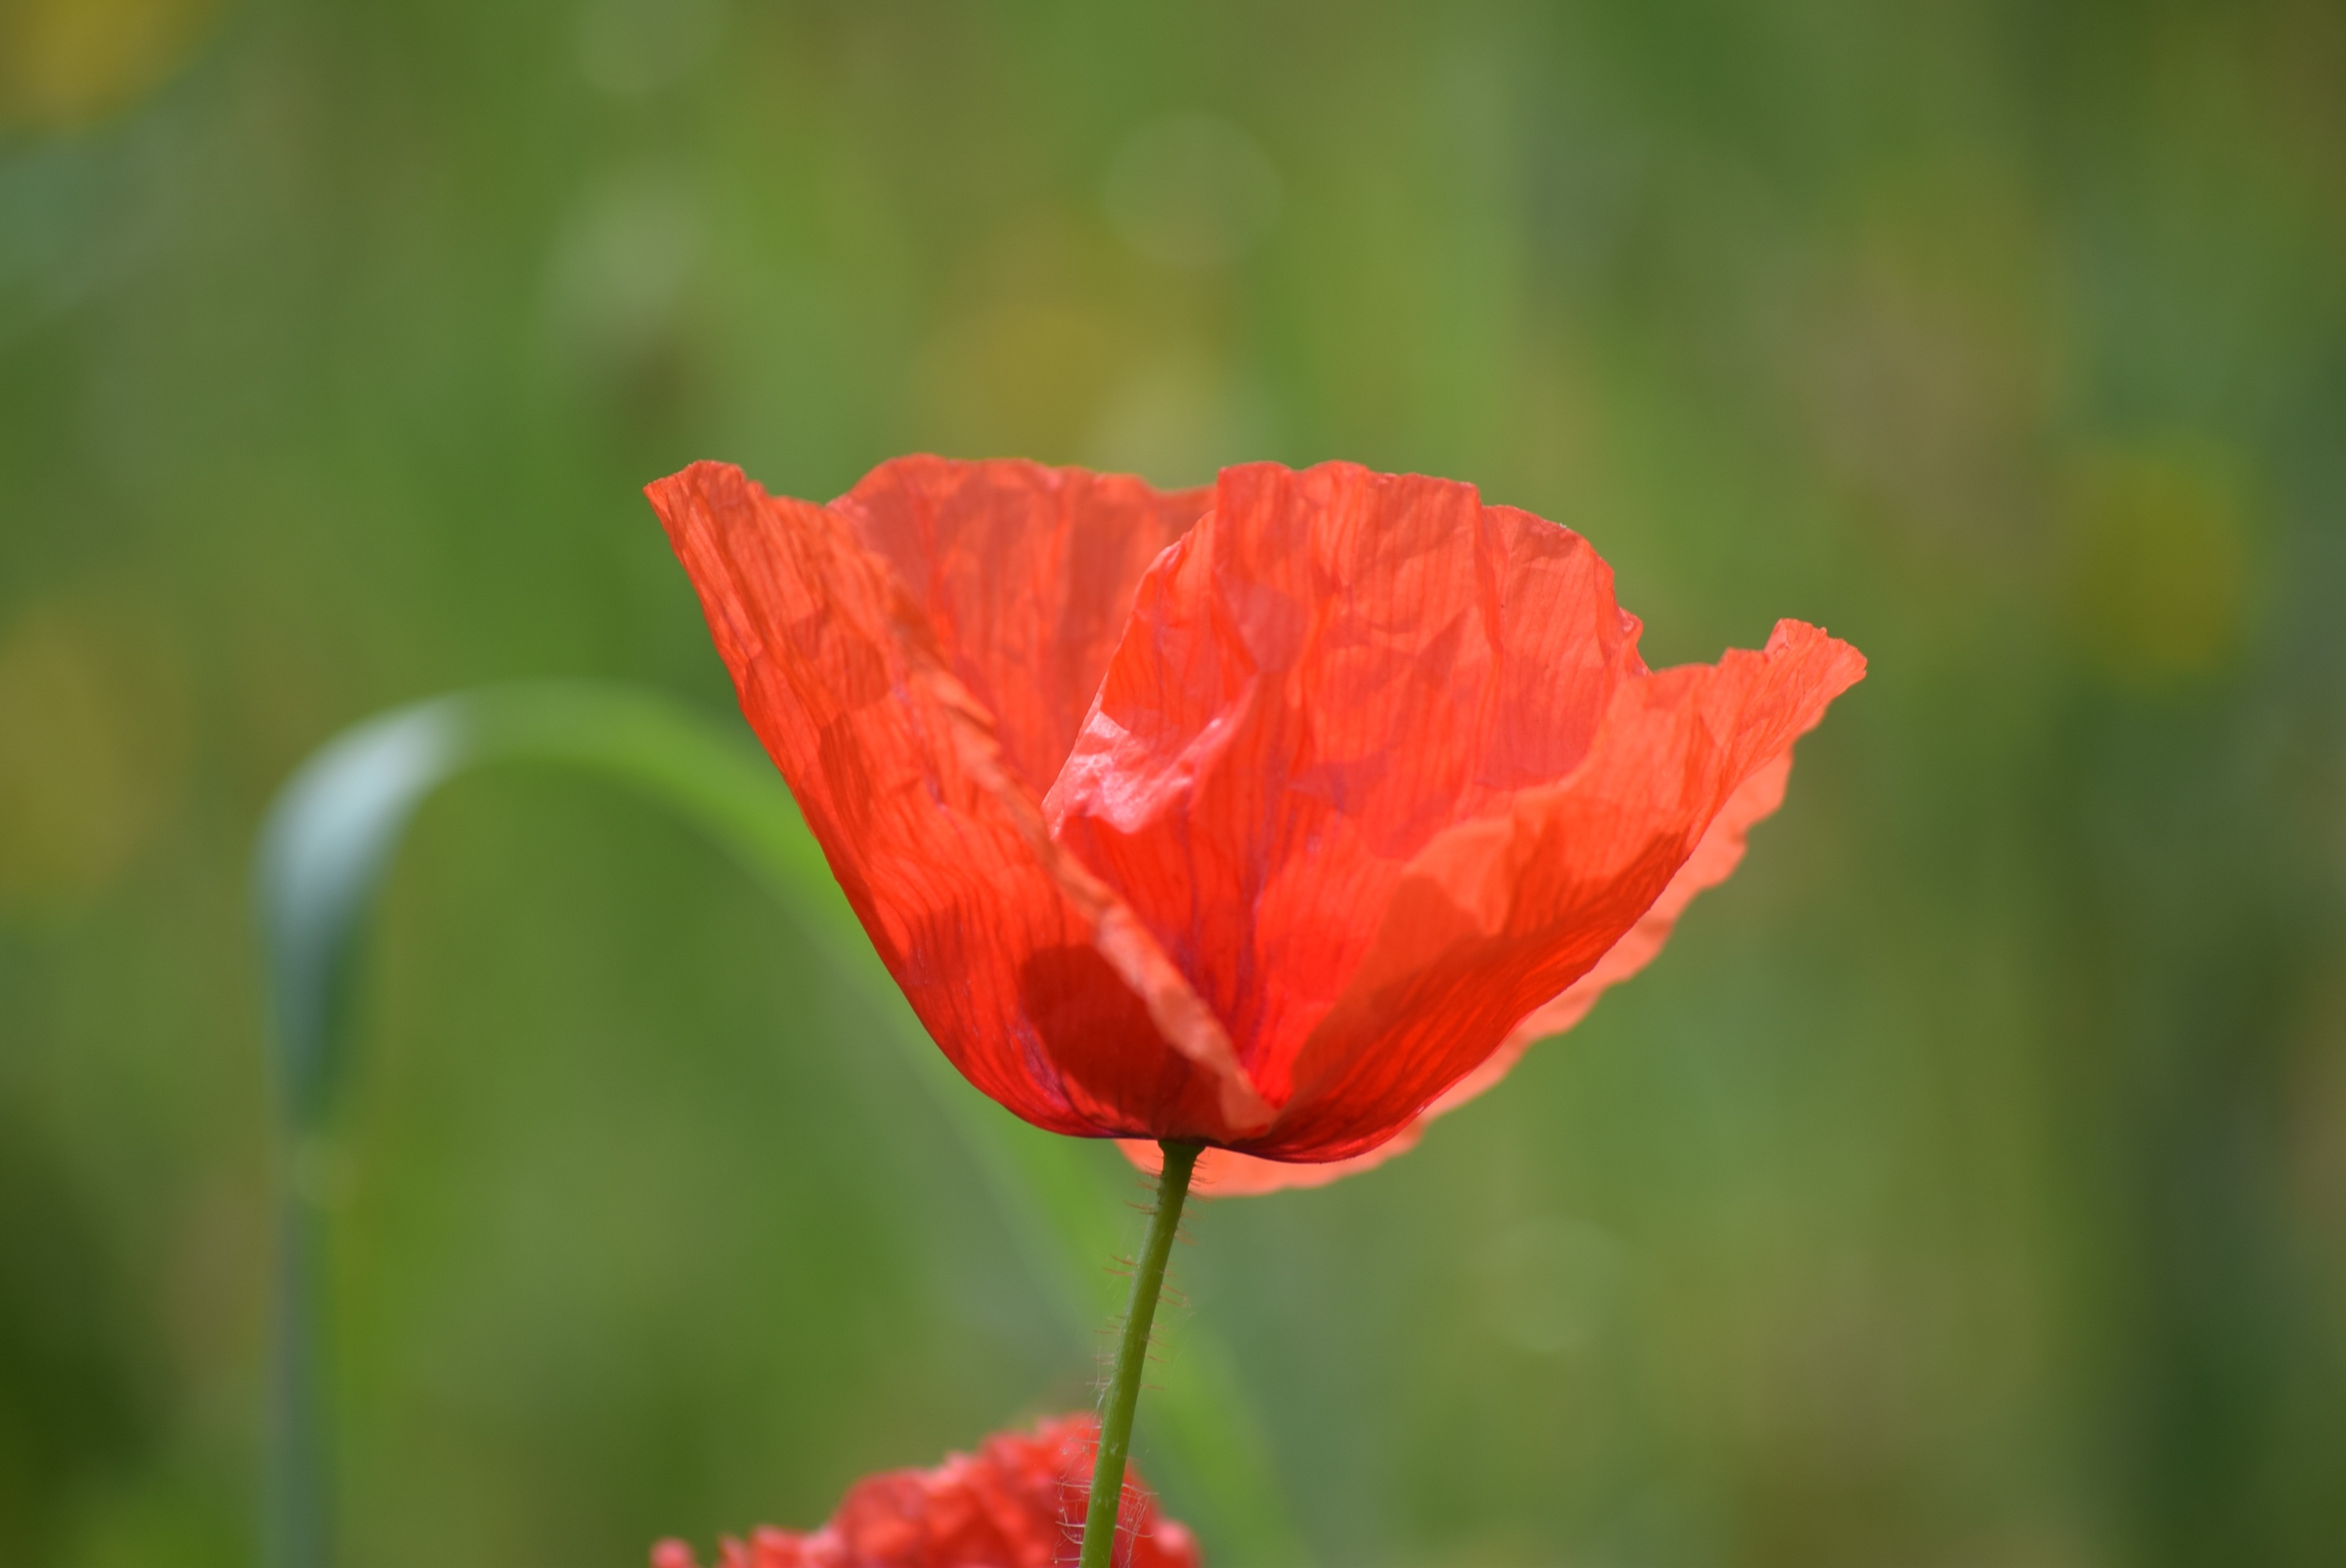
nature, plant, field, meadow, leaf, flower, petal, spring, green, red, botany, flora, wildflower, flowers, close up, prato, poppy, coquelicot, macro photography, flowering plant, annual plant, plant stem, land plant, poppy family